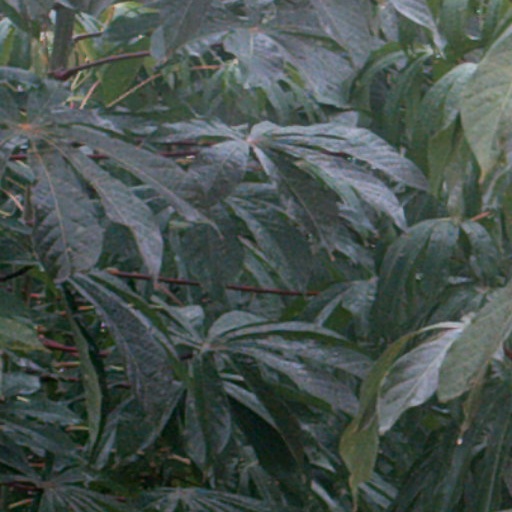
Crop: cassava